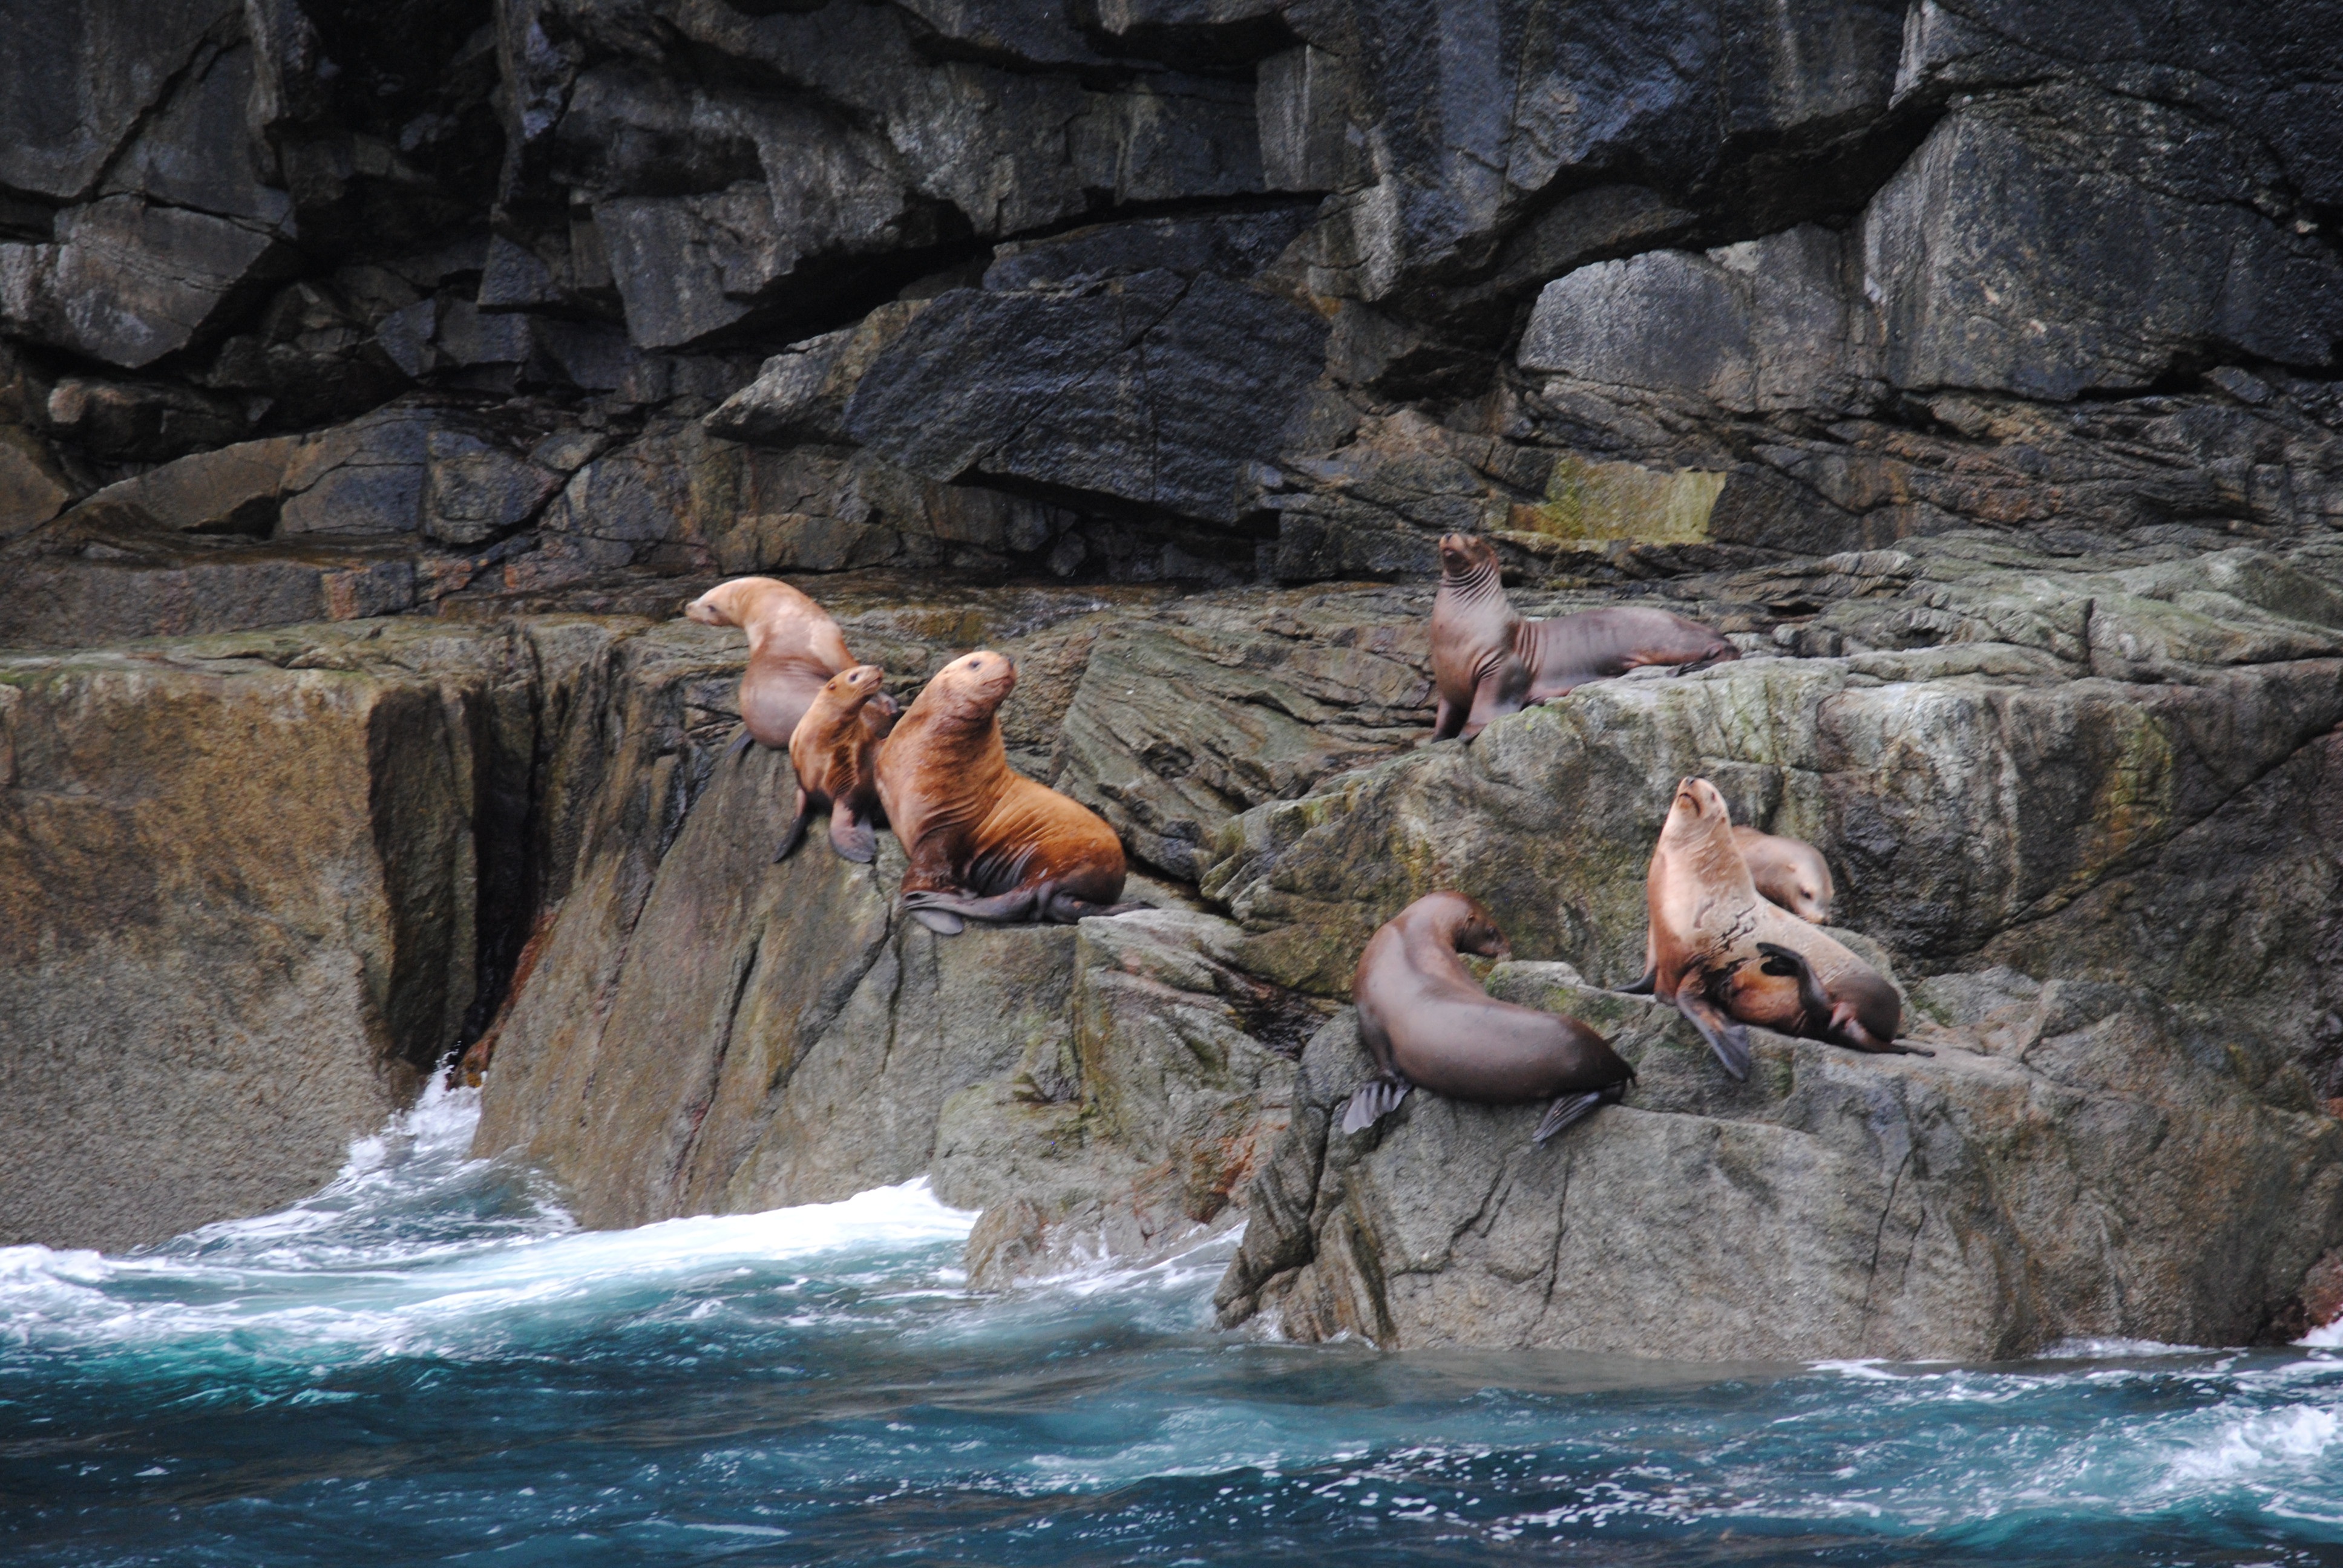
nature, wilderness, adventure, alaska, water feature